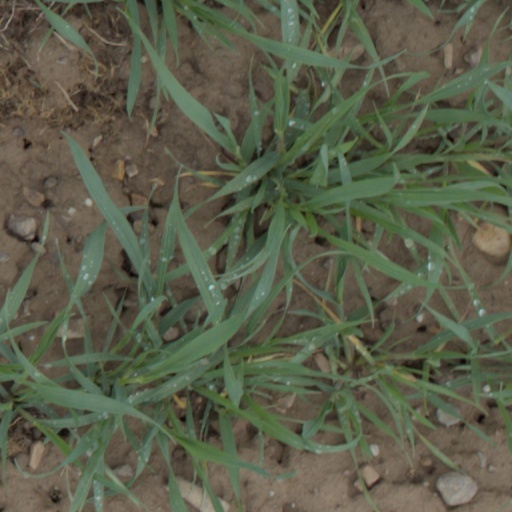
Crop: wheat